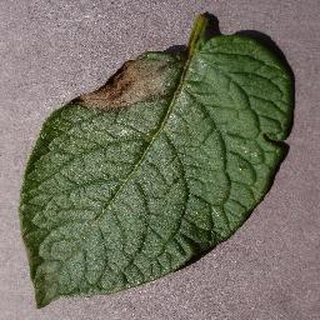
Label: potato_late_blight